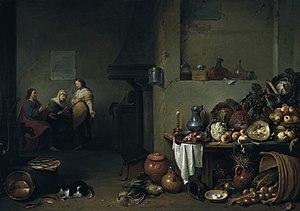
Pieter de Bloot est un peintre néerlandais du siècle d'or. Il est connu pour ses peintures de scènes de genre, de scènes historiques, de scènes religieuses, de paysages et de natures mortes.